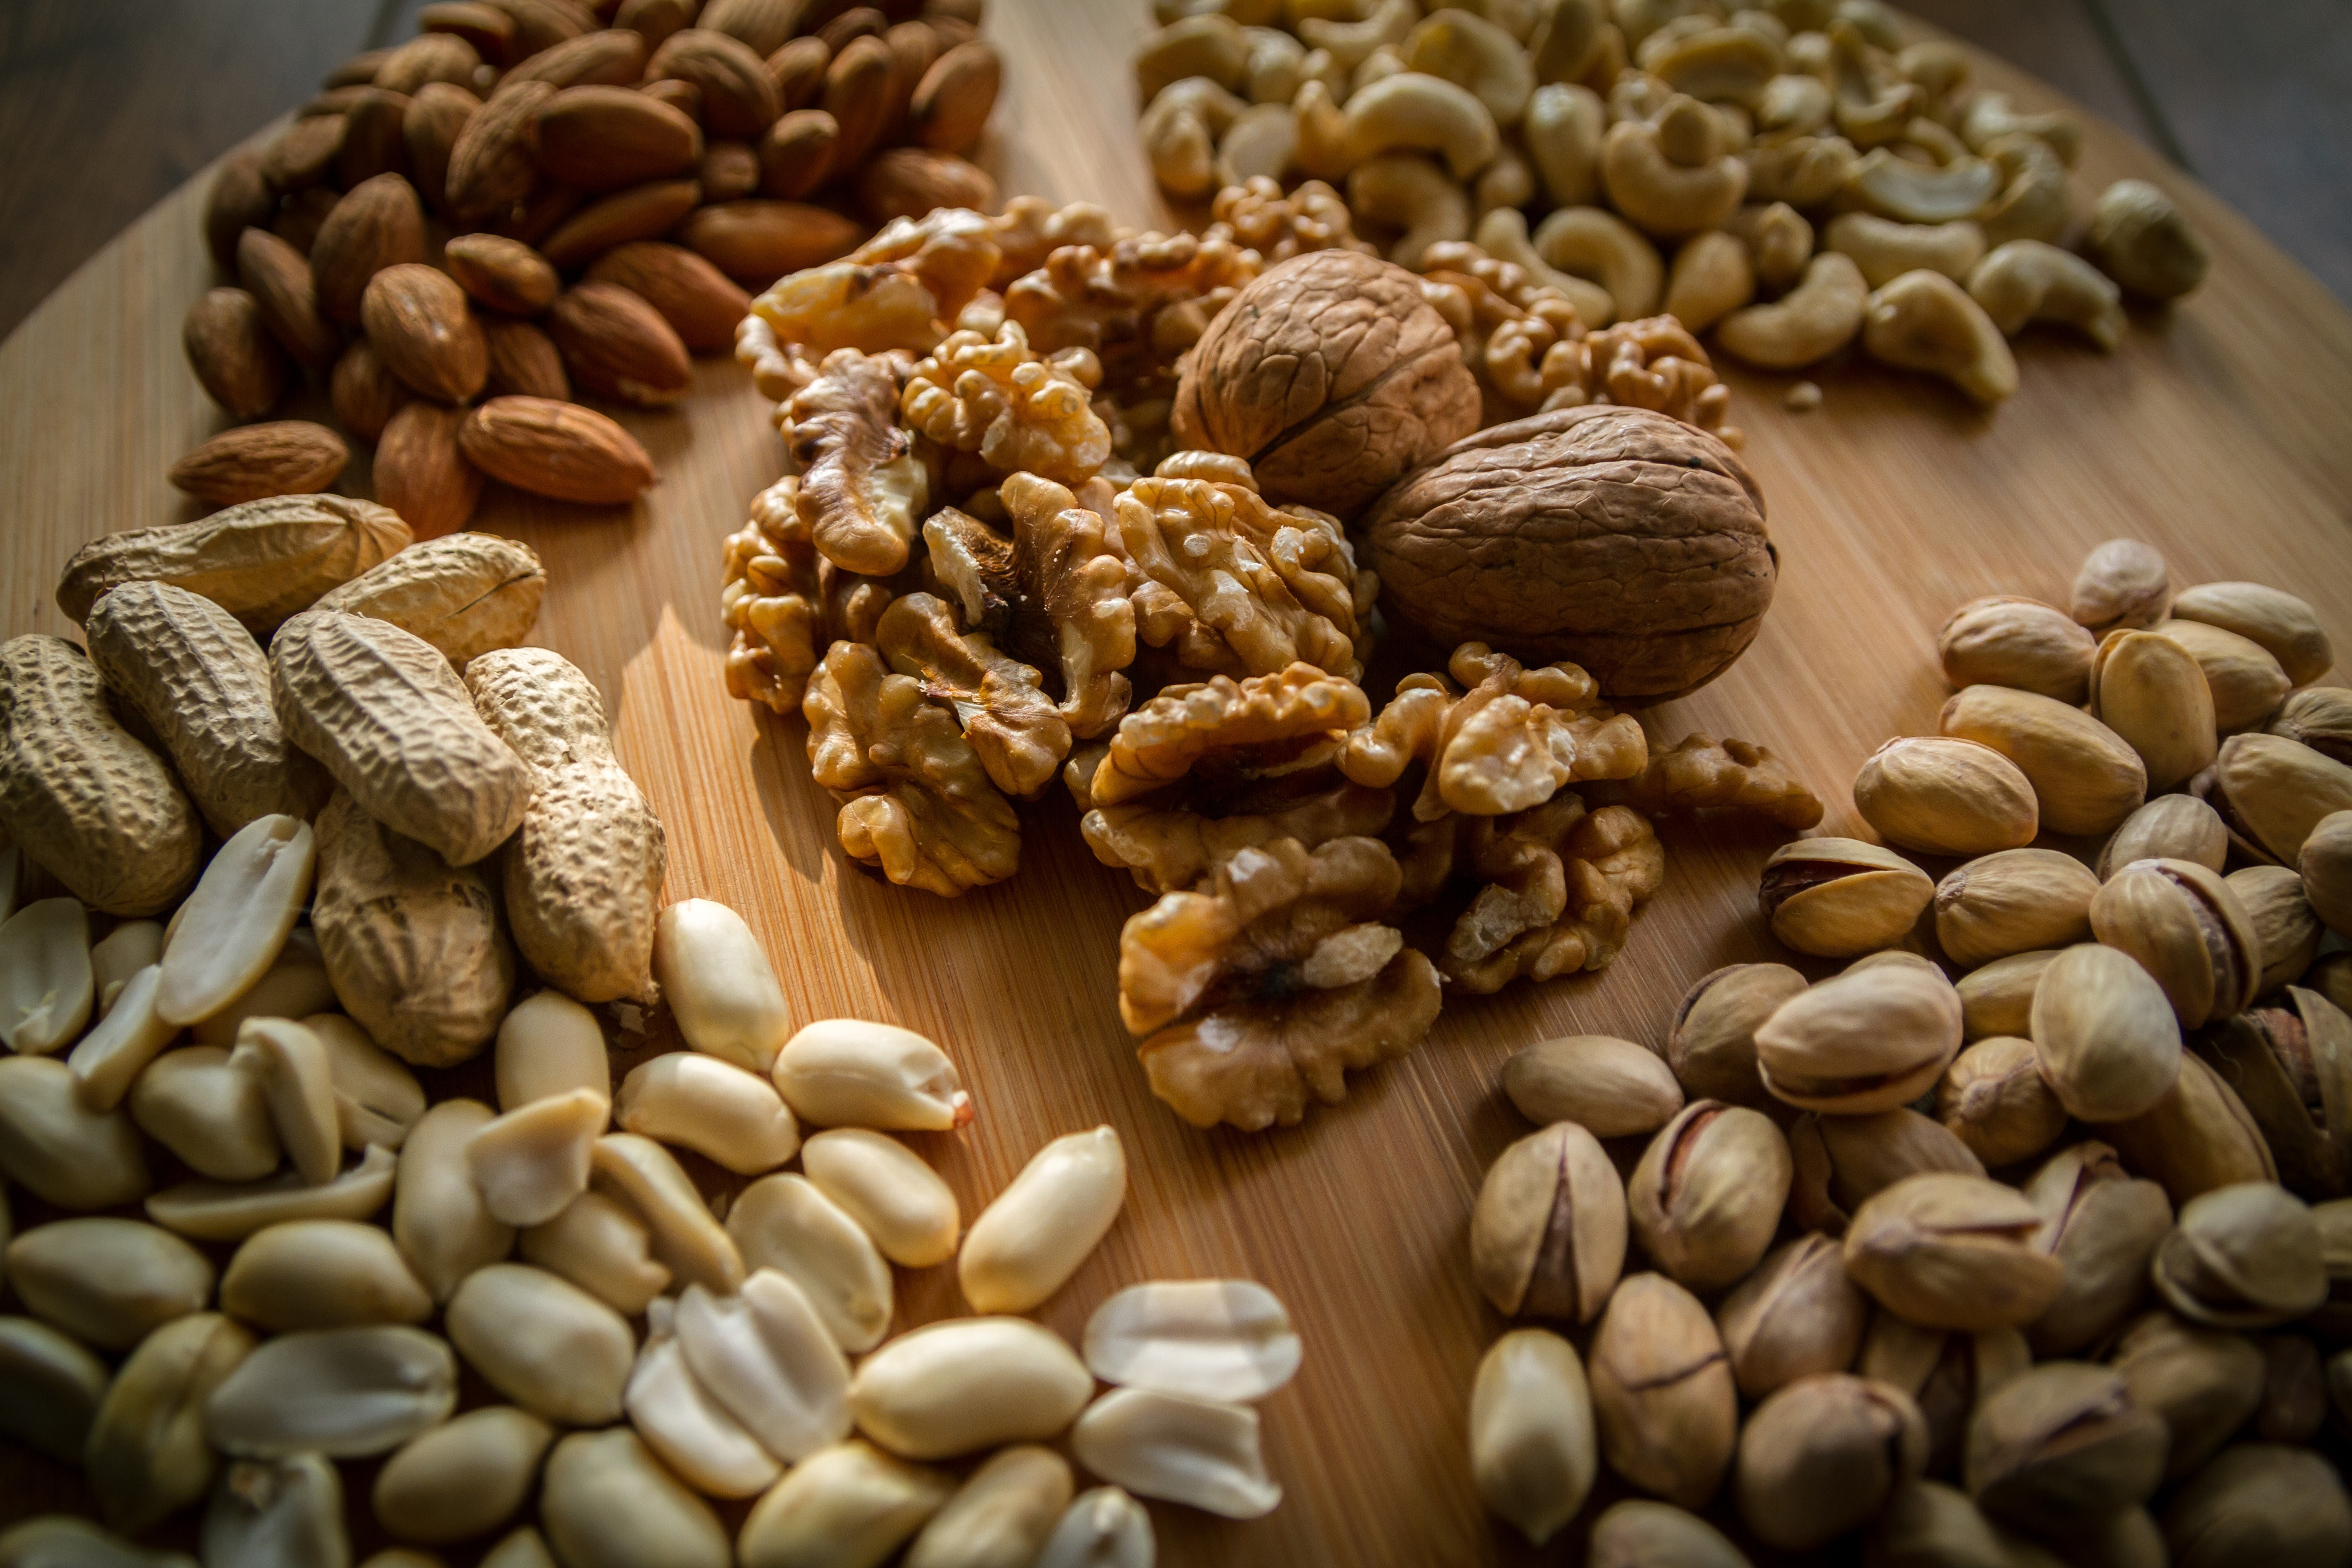
plant, food, produce, crop, plate, brown, nut, shell, caffeine, nuts, eating, wooden, tasty, snacks, peanuts, vegetarian food, mixed, selection, walnuts, pistachios, cashew, almonds, flowering plant, sunflower seed, grass family, land plant, nuts seeds